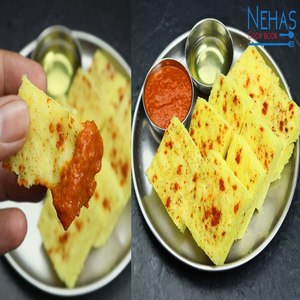
Dish: dhokla